Terminal (electronics)

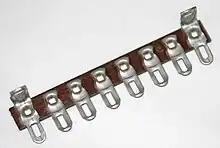
A terminal strip, to which wires can be soldered

A terminal is the point at which a conductor from a component, device or network comes to an end. "Terminal" may also refer to an electrical connector at this endpoint, acting as the reusable interface to a conductor and creating a point where external circuits can be connected. A terminal may simply be the end of a wire or it may be fitted with a connector or fastener.